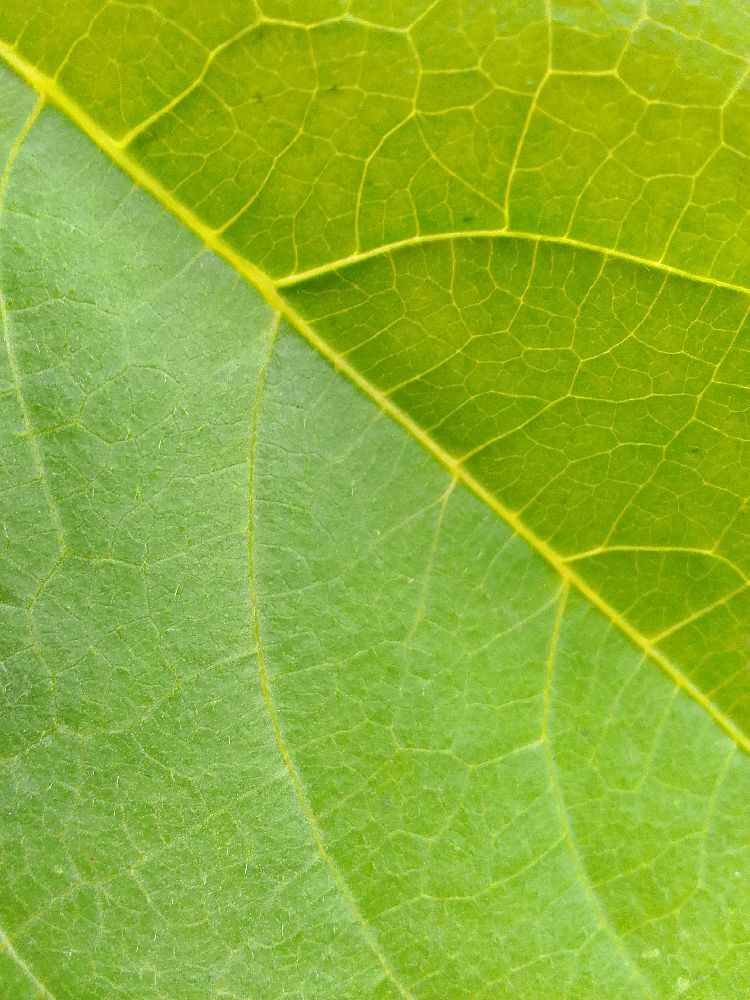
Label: healthy